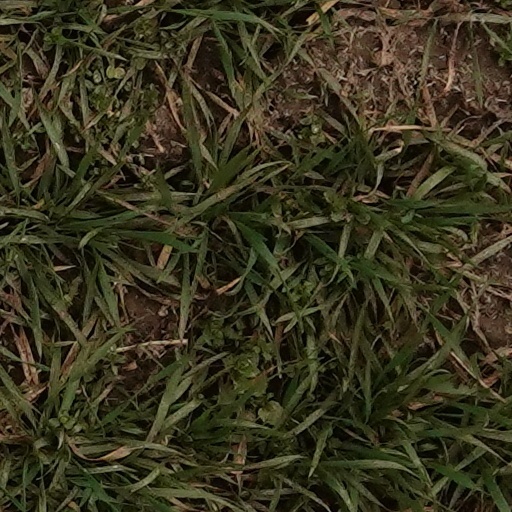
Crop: wheat